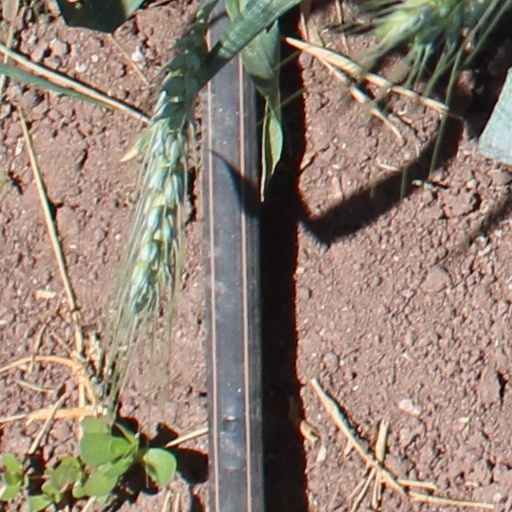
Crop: wheat